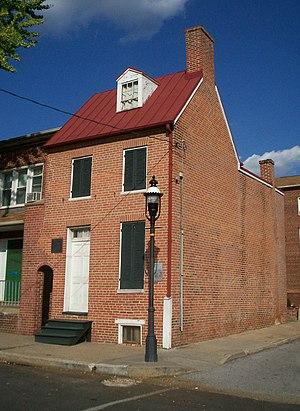
Baltimore est une ville du Nord-Est des États-Unis située dans l'État du Maryland. Constituant un des plus grands ports maritimes de la côte est, la ville abrite la prestigieuse université Johns-Hopkins et, dans sa banlieue, un campus de l'université du Maryland. Toutefois, un quart de sa population vit sous le seuil de pauvreté, ce qui la classe en 56ᵉ position des villes les plus pauvres des États-Unis. À noter que 11 % de la population était sans emploi en 2012.
La Maison et musée Edgar Allan Poe est un édifice situé au 203 Amity Street, à Baltimore, dans le Maryland, où vécut l'écrivain américain Edgar Allan Poe dans les années 1830. Transformée en musée, ce petit bâtiment abrite la Société Edgar Allan Poe de Baltimore. La maison est officiellement considérée comme un lieu ayant un intérêt historique de portée nationale depuis 1972.
Edgar Allan Poe /ˈɛdɡɚ ˈælən poʊ/, né le 19 janvier 1809 à Boston et mort à Baltimore le 7 octobre 1849, est un poète, romancier, nouvelliste, critique littéraire, dramaturge et éditeur américain, ainsi que l'une des principales figures du romantisme américain. Connu surtout pour ses contes — genre dont la brièveté lui permet de mettre en valeur sa théorie de l'effet, suivant laquelle tous les éléments du texte doivent concourir à la réalisation d'un effet unique — il a donné à la nouvelle ses lettres de noblesse et est considéré comme l’inventeur du roman policier. Nombre de ses récits préfigurent les genres de la science-fiction et du fantastique.